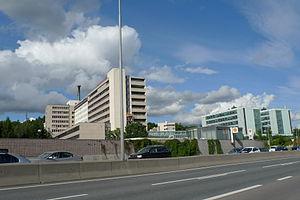
L'hôpital norvégien du radium occupe une position particulière dans le service de santé publique norvégien par l’institut de recherche qu'il abrite. Toutes les évaluations, tant nationales qu'internationales. s'accordent à décrire la qualité des recherches clinique et fondamentale comme « très bon ou avoisinant l'excellence ». En tant qu'institut national de référence, il s'est récemment orienté vers la « recherche translationnelle ».Cette activité est avec la thérapie génique l'un des domaines sur lesquels se concentreront les efforts dans l'avenir.